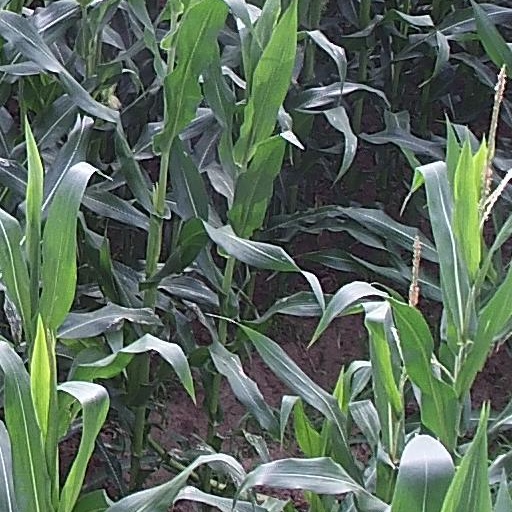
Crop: maize; corn